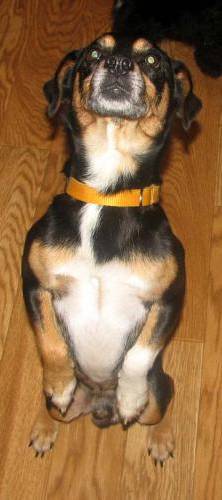
Label: dog